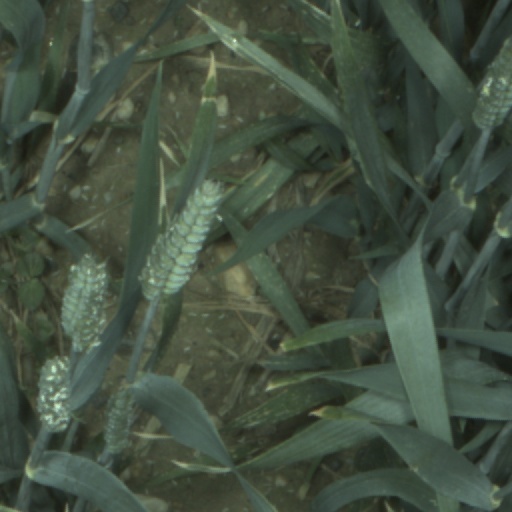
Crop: wheat